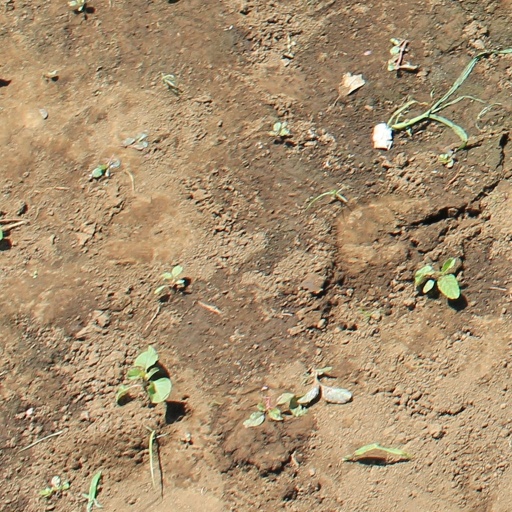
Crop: soybean